Sky position (RA, Dec in degrees): 124.759, 27.104
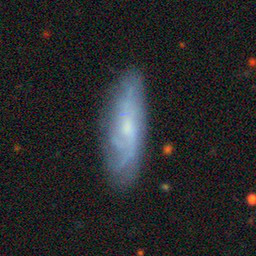
Galaxy morphology: Unbarred Loose Spiral Galaxies